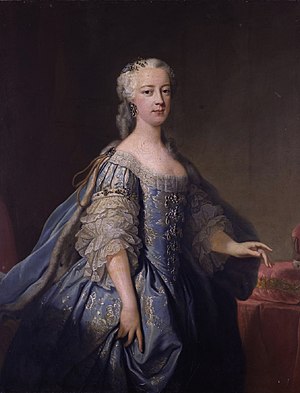
Amelia af Storbritannien
Portræt udført af Jean-Baptiste van Loo, ca. 1738
Amelia af Storbritannien var en britisk prinsesse, der var datter af kong Georg 2. af Storbritannien og Caroline af Ansbach.